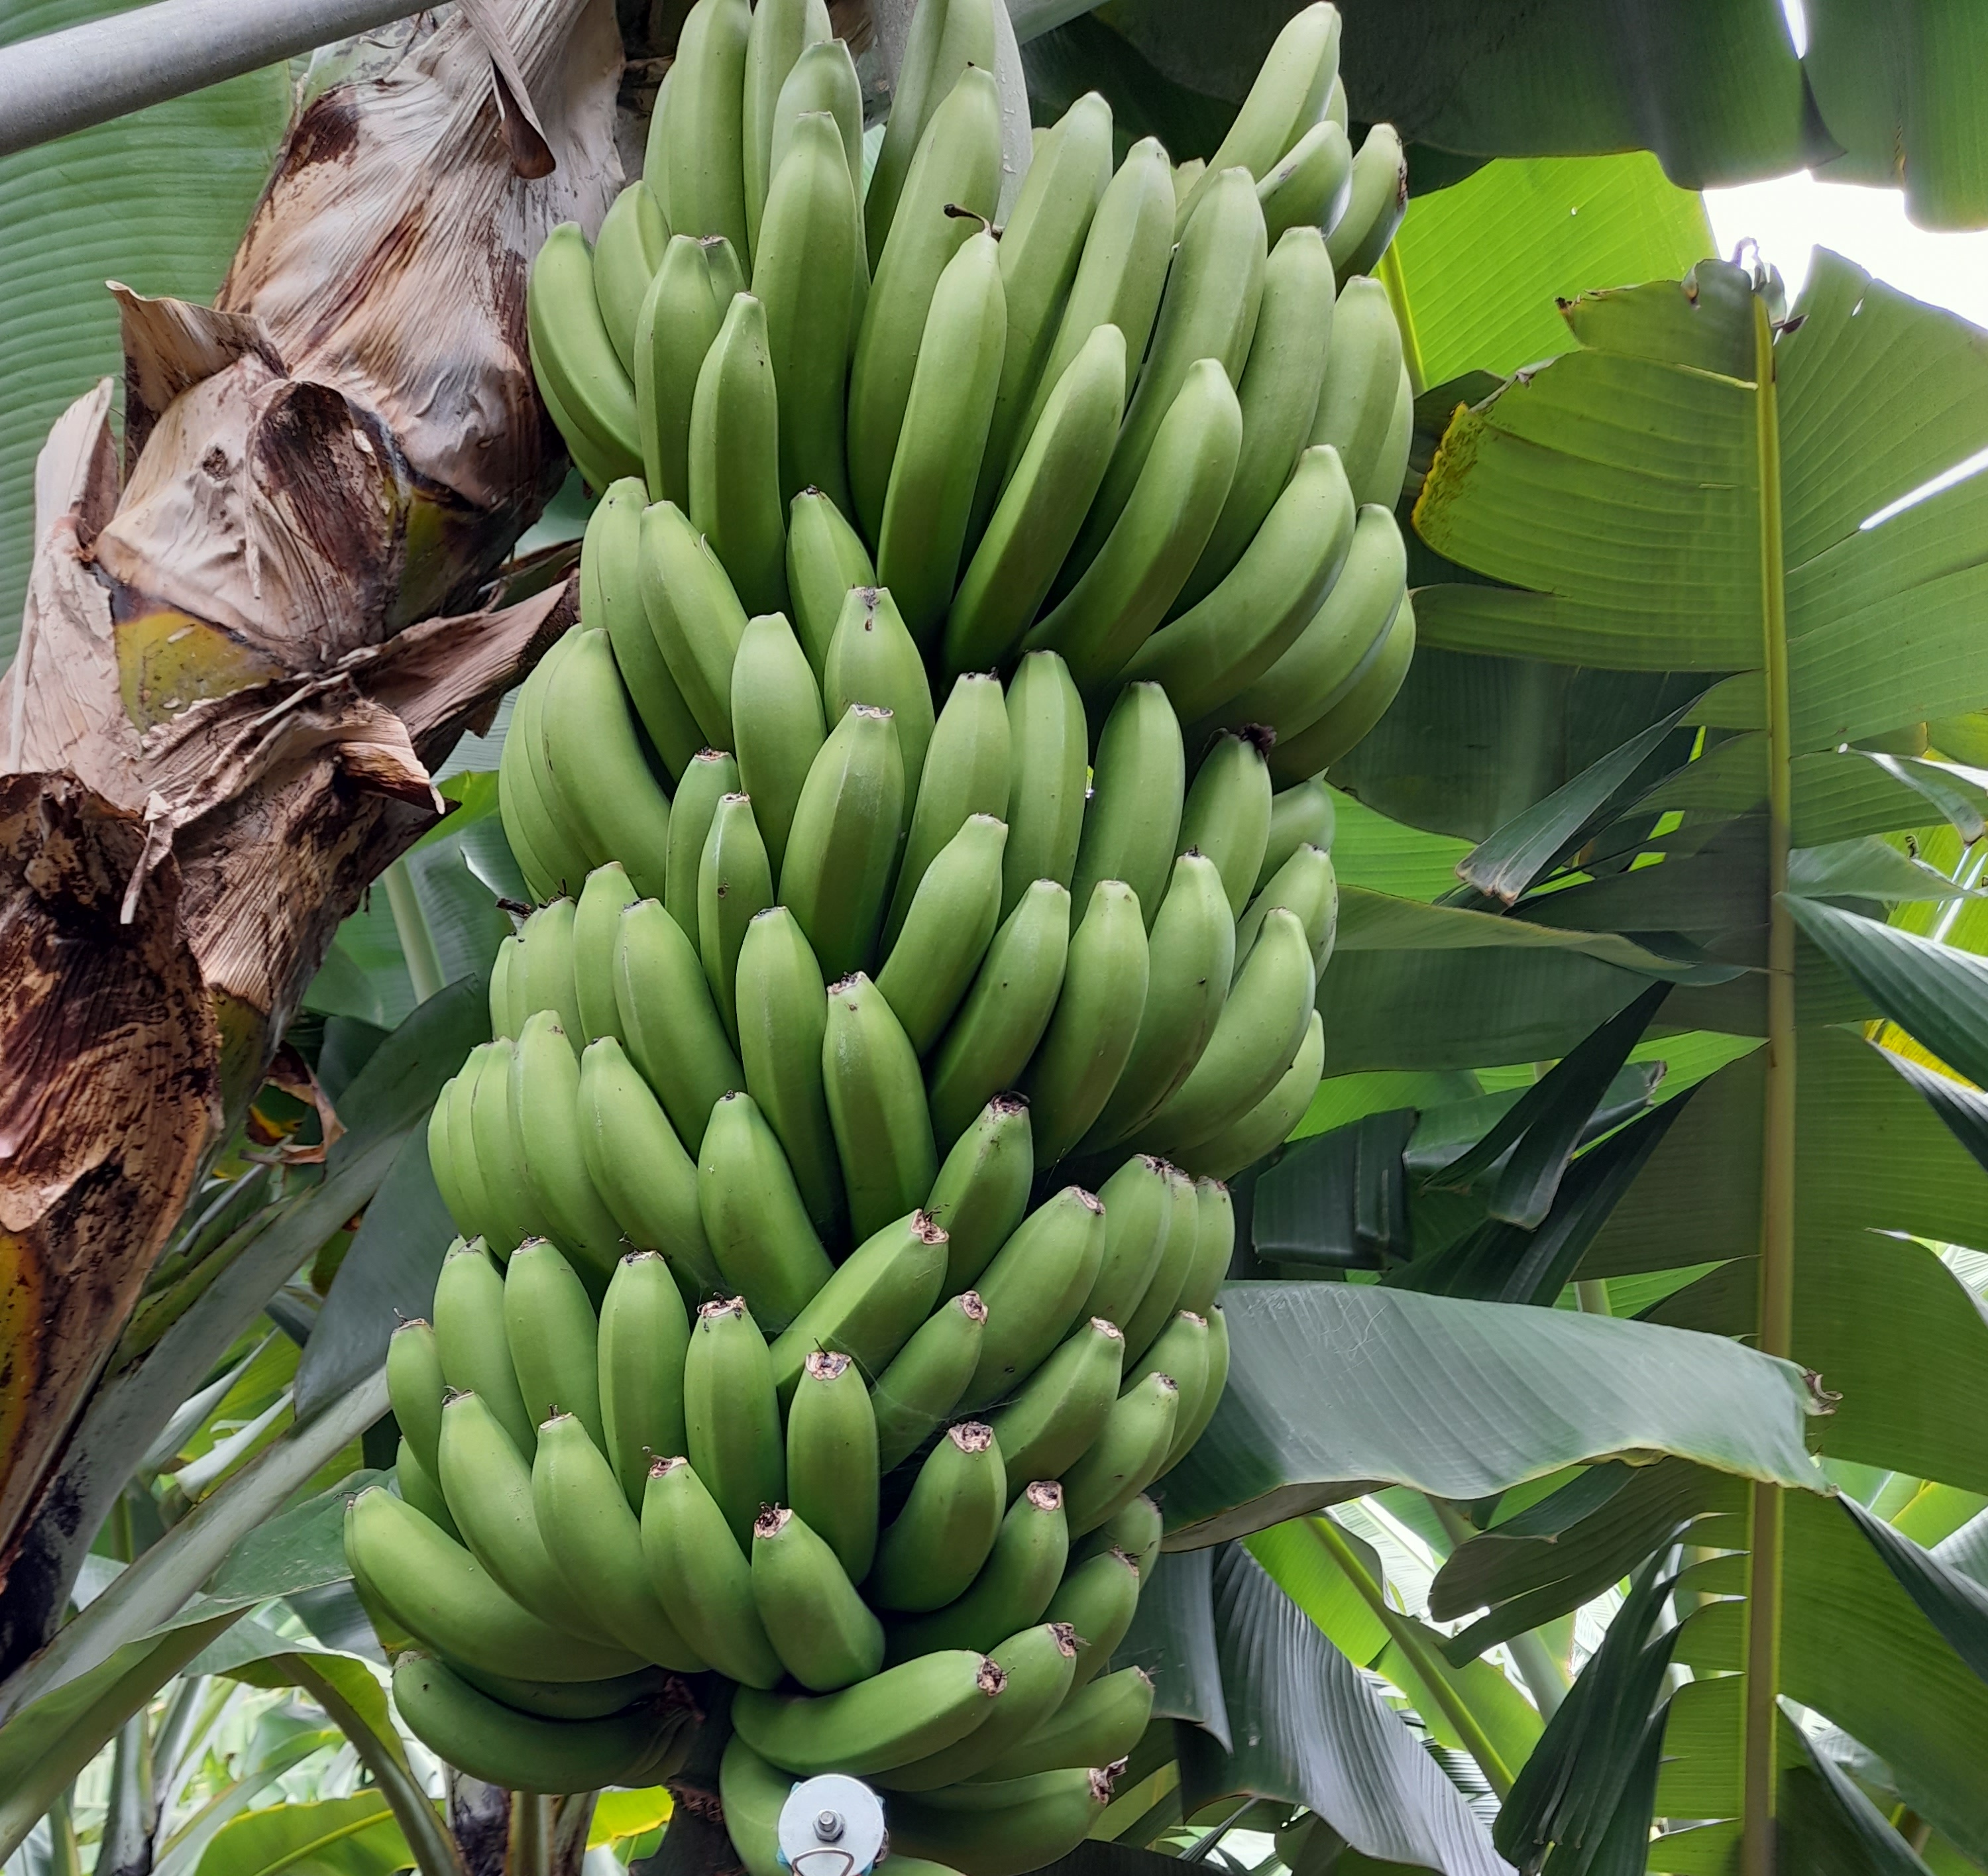
Label: Cut